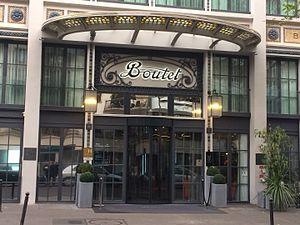
Entrée de l'Hôtel Boutet, 24 rue Faidherbe à Paris, en novembre 2016
L'hôtel Paris Bastille Boutet est un hôtel de luxe du 11ᵉ arrondissement de Paris, situé au nᵒ 24 rue Faidherbe. Il est la propriété du groupe français AccorHotels et il est géré par la marque Sofitel.
La rue Faidherbe est une voie du 11ᵉ arrondissement de Paris, en France.
L'Art déco est un mouvement artistique né dans les années 1910, principalement au lendemain de la Première Guerre mondiale et qui prit son plein épanouissement au cours des années 1920 avant de décliner lentement à partir des années 1930, pour prendre fin avec la Seconde Guerre mondiale. C'est le premier mouvement d'architecture-décoration de nature mondiale.